Fugitive Pieces (film)

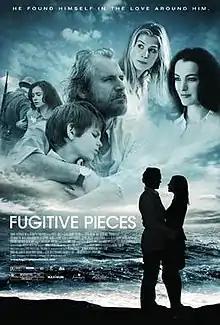
theatrical release poster

Fugitive Pieces is a 2007 Canadian drama film directed by Jeremy Podeswa, who also adapted the film from the novel of the same name written by Anne Michaels. The film tells the story of Jakob Beer, who is orphaned in Poland during World War II and is saved by a Greek archeologist. The film premièred 6 September 2007 as the opening film of that year's Toronto International Film Festival (TIFF).